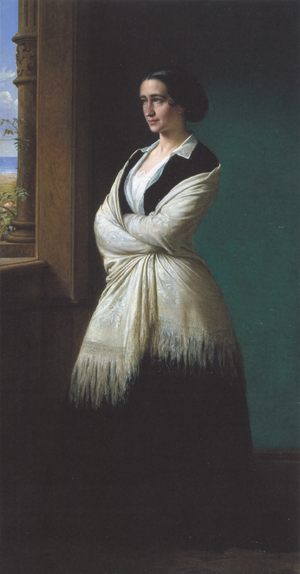
Johanne Luise Heiberg
Fru Heiberg dikterede selv sin positur og placering på dette portræt, som Wilhelm Marstrand færddiggjorde i 1859. Kan ses på Frederiksborgmuseet.
Johanne Louise Heiberg var sin tids største skuespillerinde og hun bestemte suværent sin positur og påklædning på billedet. Da kjolemoden skiftede, fik hun efter Marstrands død Carl Bloch til at ændre maleriet, så den blev forlænget og fik et lille slæb. En kopi af billedet, malet af Frants Henningsen, hænger på det Kongelige Teater.
Johanne Luise Heiberg, døbt Pätges var en dansk skuespillerinde og forfatterinde, hvis mor var af jødisk familie. Fra en opvækst i næsten total social elendighed – fattigdom, druk og racisme – præsterede hun at stige til guldalderens top uden at miste sin sjæl.